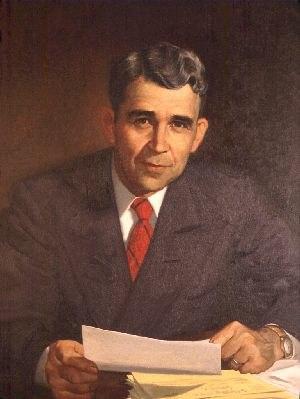
Robert F. Kennon est un homme politique américain du Parti démocrate qui fut gouverneur de Louisiane du 13 mai 1952 au 8 mai 1956.